Kiss Me, Stupid

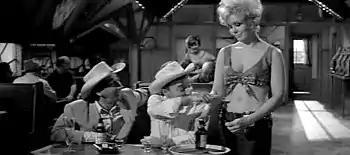
Henry Gibson (middle) and Kim Novak (right)

Wilder initially offered the role of Orville Spooner to Jack Lemmon (Farr's real life husband), whom he had directed in "Some Like It Hot", "The Apartment", and "Irma la Douce", but prior commitments forced the actor to decline. The director then signed Peter Sellers for the role. Six weeks into filming, Sellers suffered a series of 13 heart attacks and was hospitalized in Cedars of Lebanon Hospital. Upon his release, the actor returned to England under doctor's orders. Unwilling to wait while Sellers completed a six-month recuperation period, Wilder opted to replace him and reshoot all his scenes.